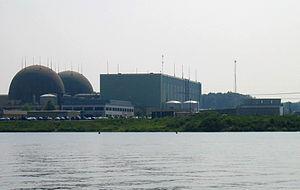
La centrale nucléaire de North Anna est située dans le comté de Louisa en Virginie, un État de l'est des États-Unis, sur un terrain de 4,4 km².